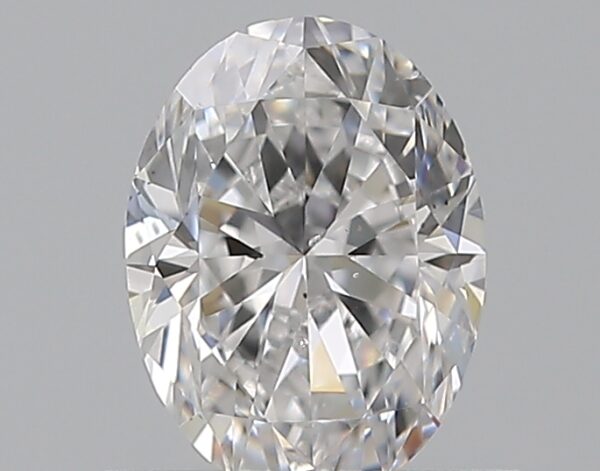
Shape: oval
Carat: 0.7
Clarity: SI1
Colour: D
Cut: EX
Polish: EX
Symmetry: VG
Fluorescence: F
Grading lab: GIA
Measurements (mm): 6.65 x 4.94 x 3.16